Johan Augustinussen

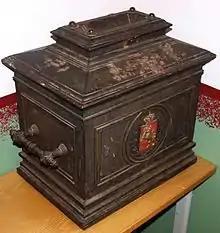
Old Norwegian voting urn. In Augustinussen's time, members of parliament were chosen by indirect election.

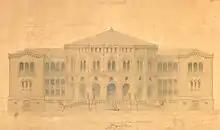
The Storting building was planned during the time when Augustinussen was a representative. On 18 May 1860, architect Emil Victor Langlet's suggested design (pictured) was accepted, and the building was ready and first used in 1866.

Johan Augustinussen was born at "Oppigården" in Langset, a farm in Sjona some distance east of the village of Nesna. His parents were Augustinius Larssøn (1762–1815) and Kirstine Olsdatter (1770–1843). His paternal grandfather Lars Johnsen (1720–1767) was a farmer at Sandnes in Nesna, and his maternal grandfather Peder Tønder (1697–1735) had been a lensmann. Augustinius Larssøn was an enterprising fisherman; he owned, among others, both a færing and a six-oared row boat, many fishing nets and longlines, and also rorbu in Kabelvåg. His estate testified to his wealth, especially by the standards at the time, since in addition to the aforementioned boats, he also owned nine cows, a horse and a windmill. Local historian Øyvind Jenssen describes him as a man of "great reputation in the village", for example, he was one of the chosen parishioners who signed the authorization of the electors from Nesna for the Norwegian Constituent Assembly (Riksforsamlingen) in 1814.